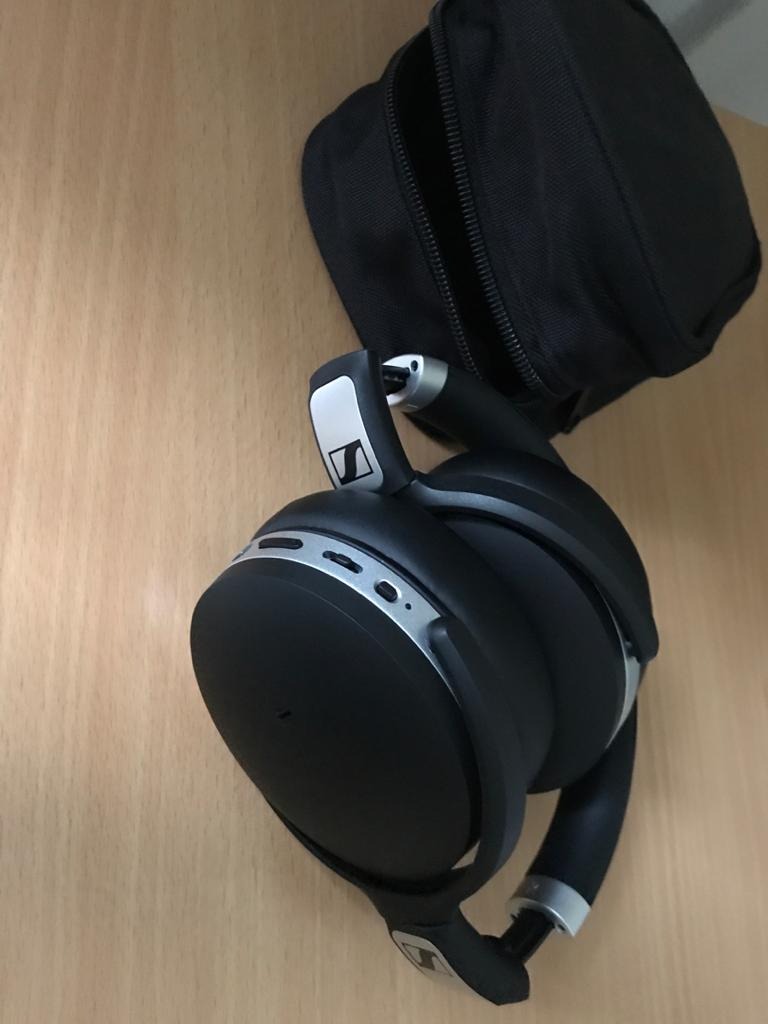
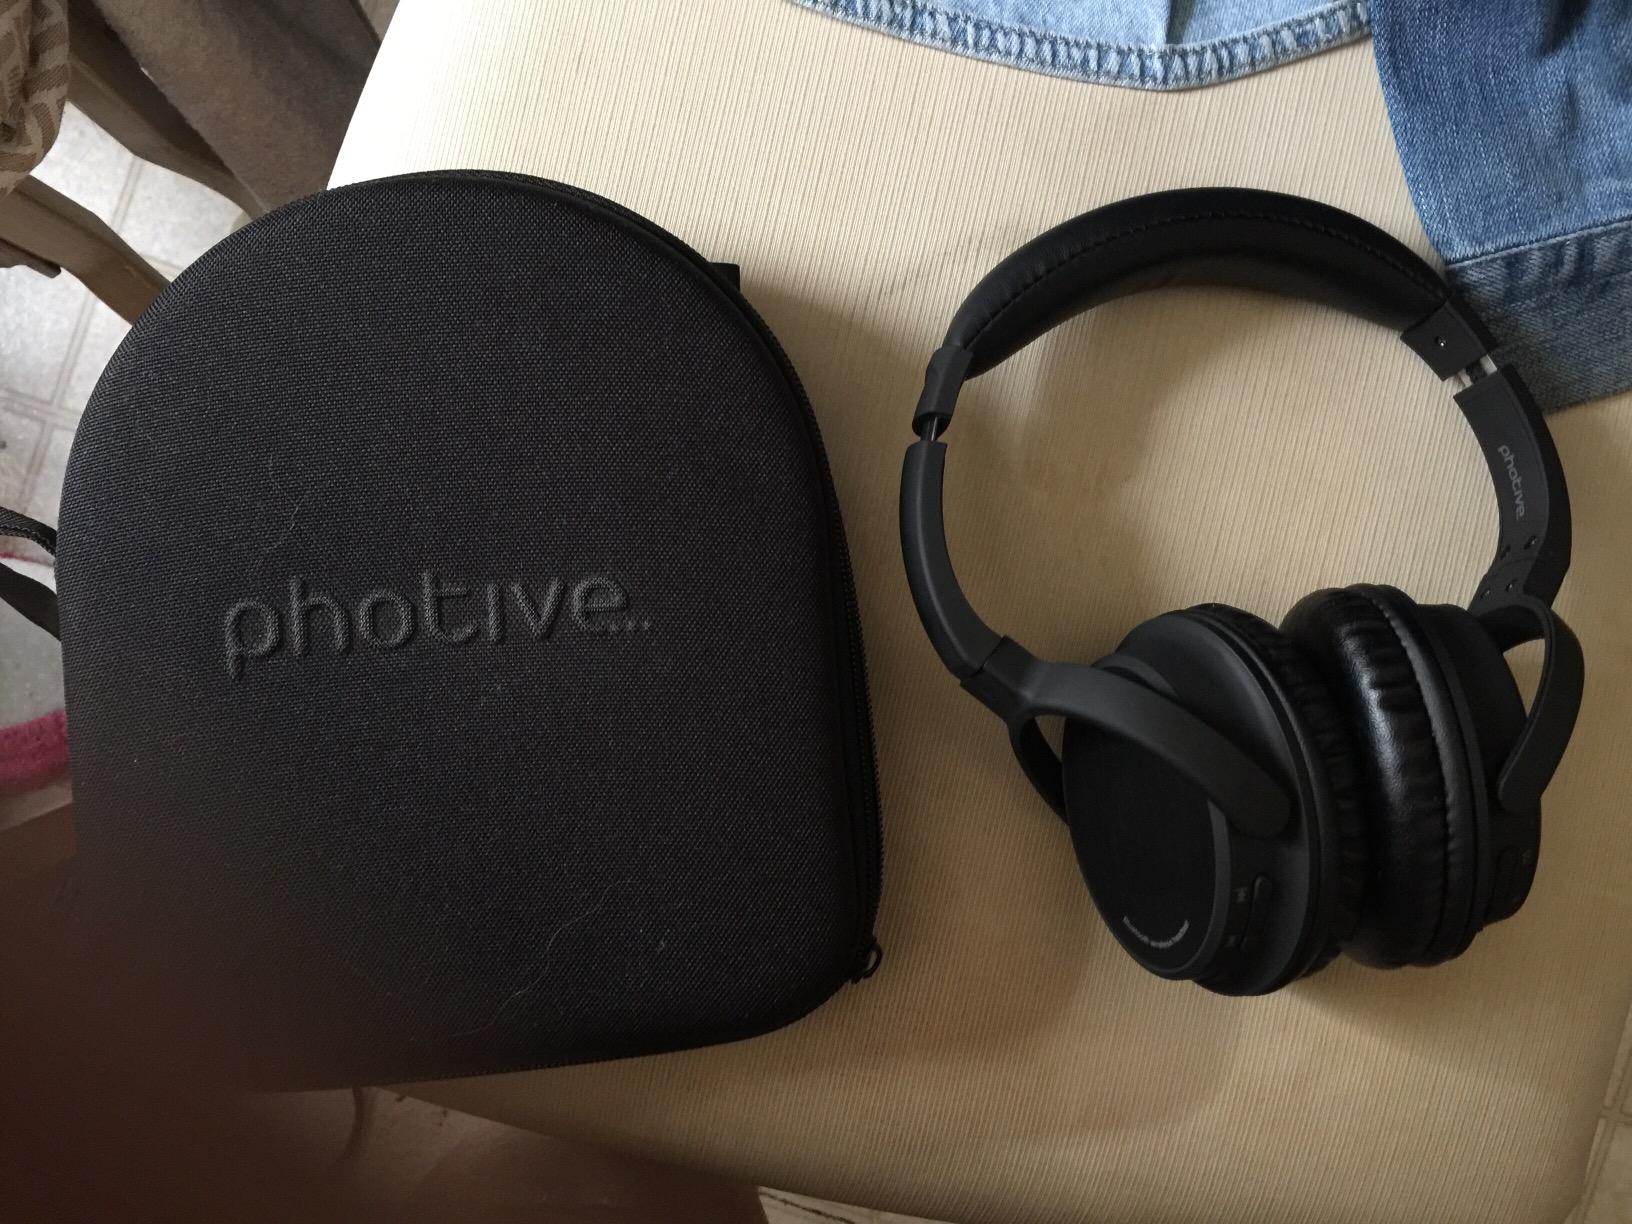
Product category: headphones
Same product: no